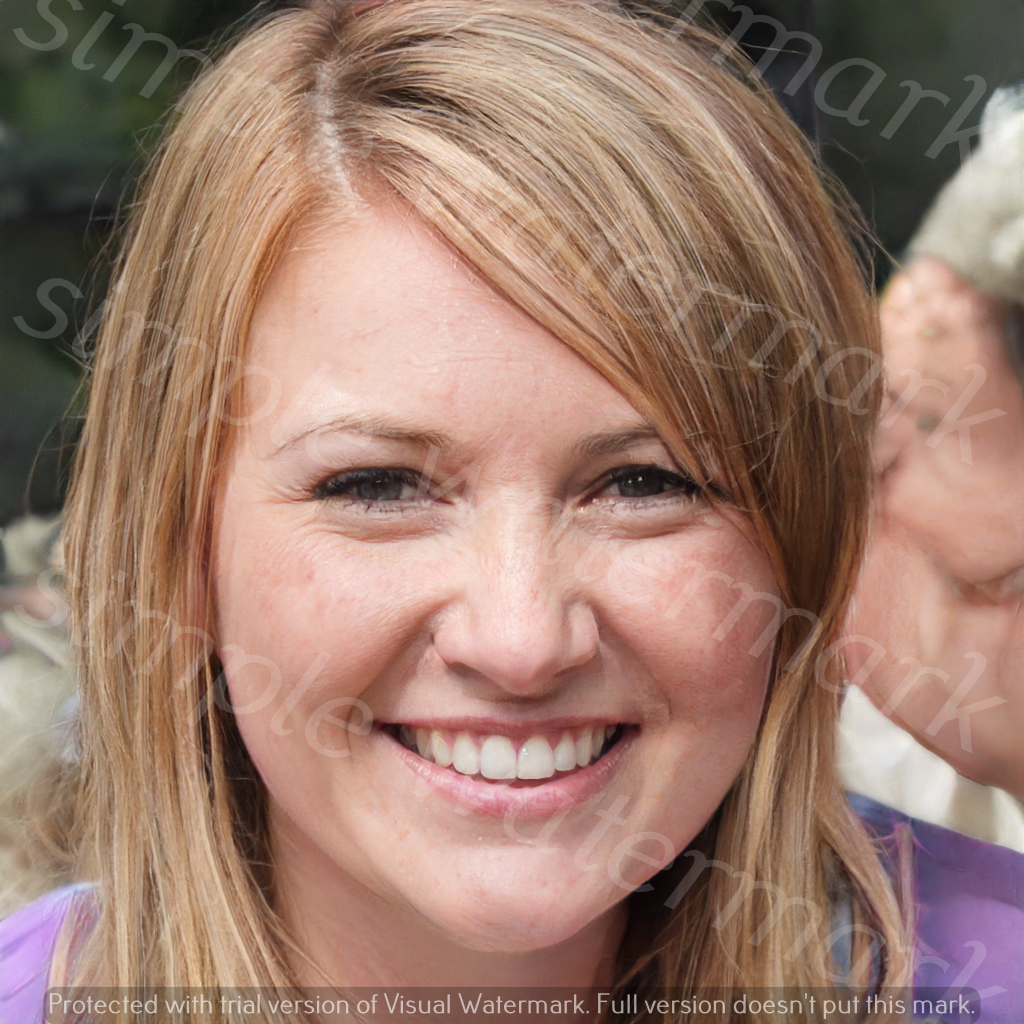
Label: Watermark